Angoulins

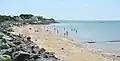
Seashore at Angoulins

Angoulins is a commune in the Charente-Maritime department in the Nouvelle-Aquitaine region of southwestern France.